Four-color deck

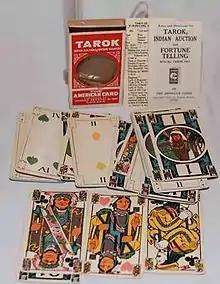
Tarock deck by Petrtyl & Son

Four-color decks made for trick-taking games such as bridge, whist, or jass are often called no-revoke decks because they are perceived to reduce the risk of a player accidentally revoking (illegally playing a card of a suit other than that led). Dozens of card manufacturers have developed four-colored suit cards for bridges during the 1900s and continue into this century.